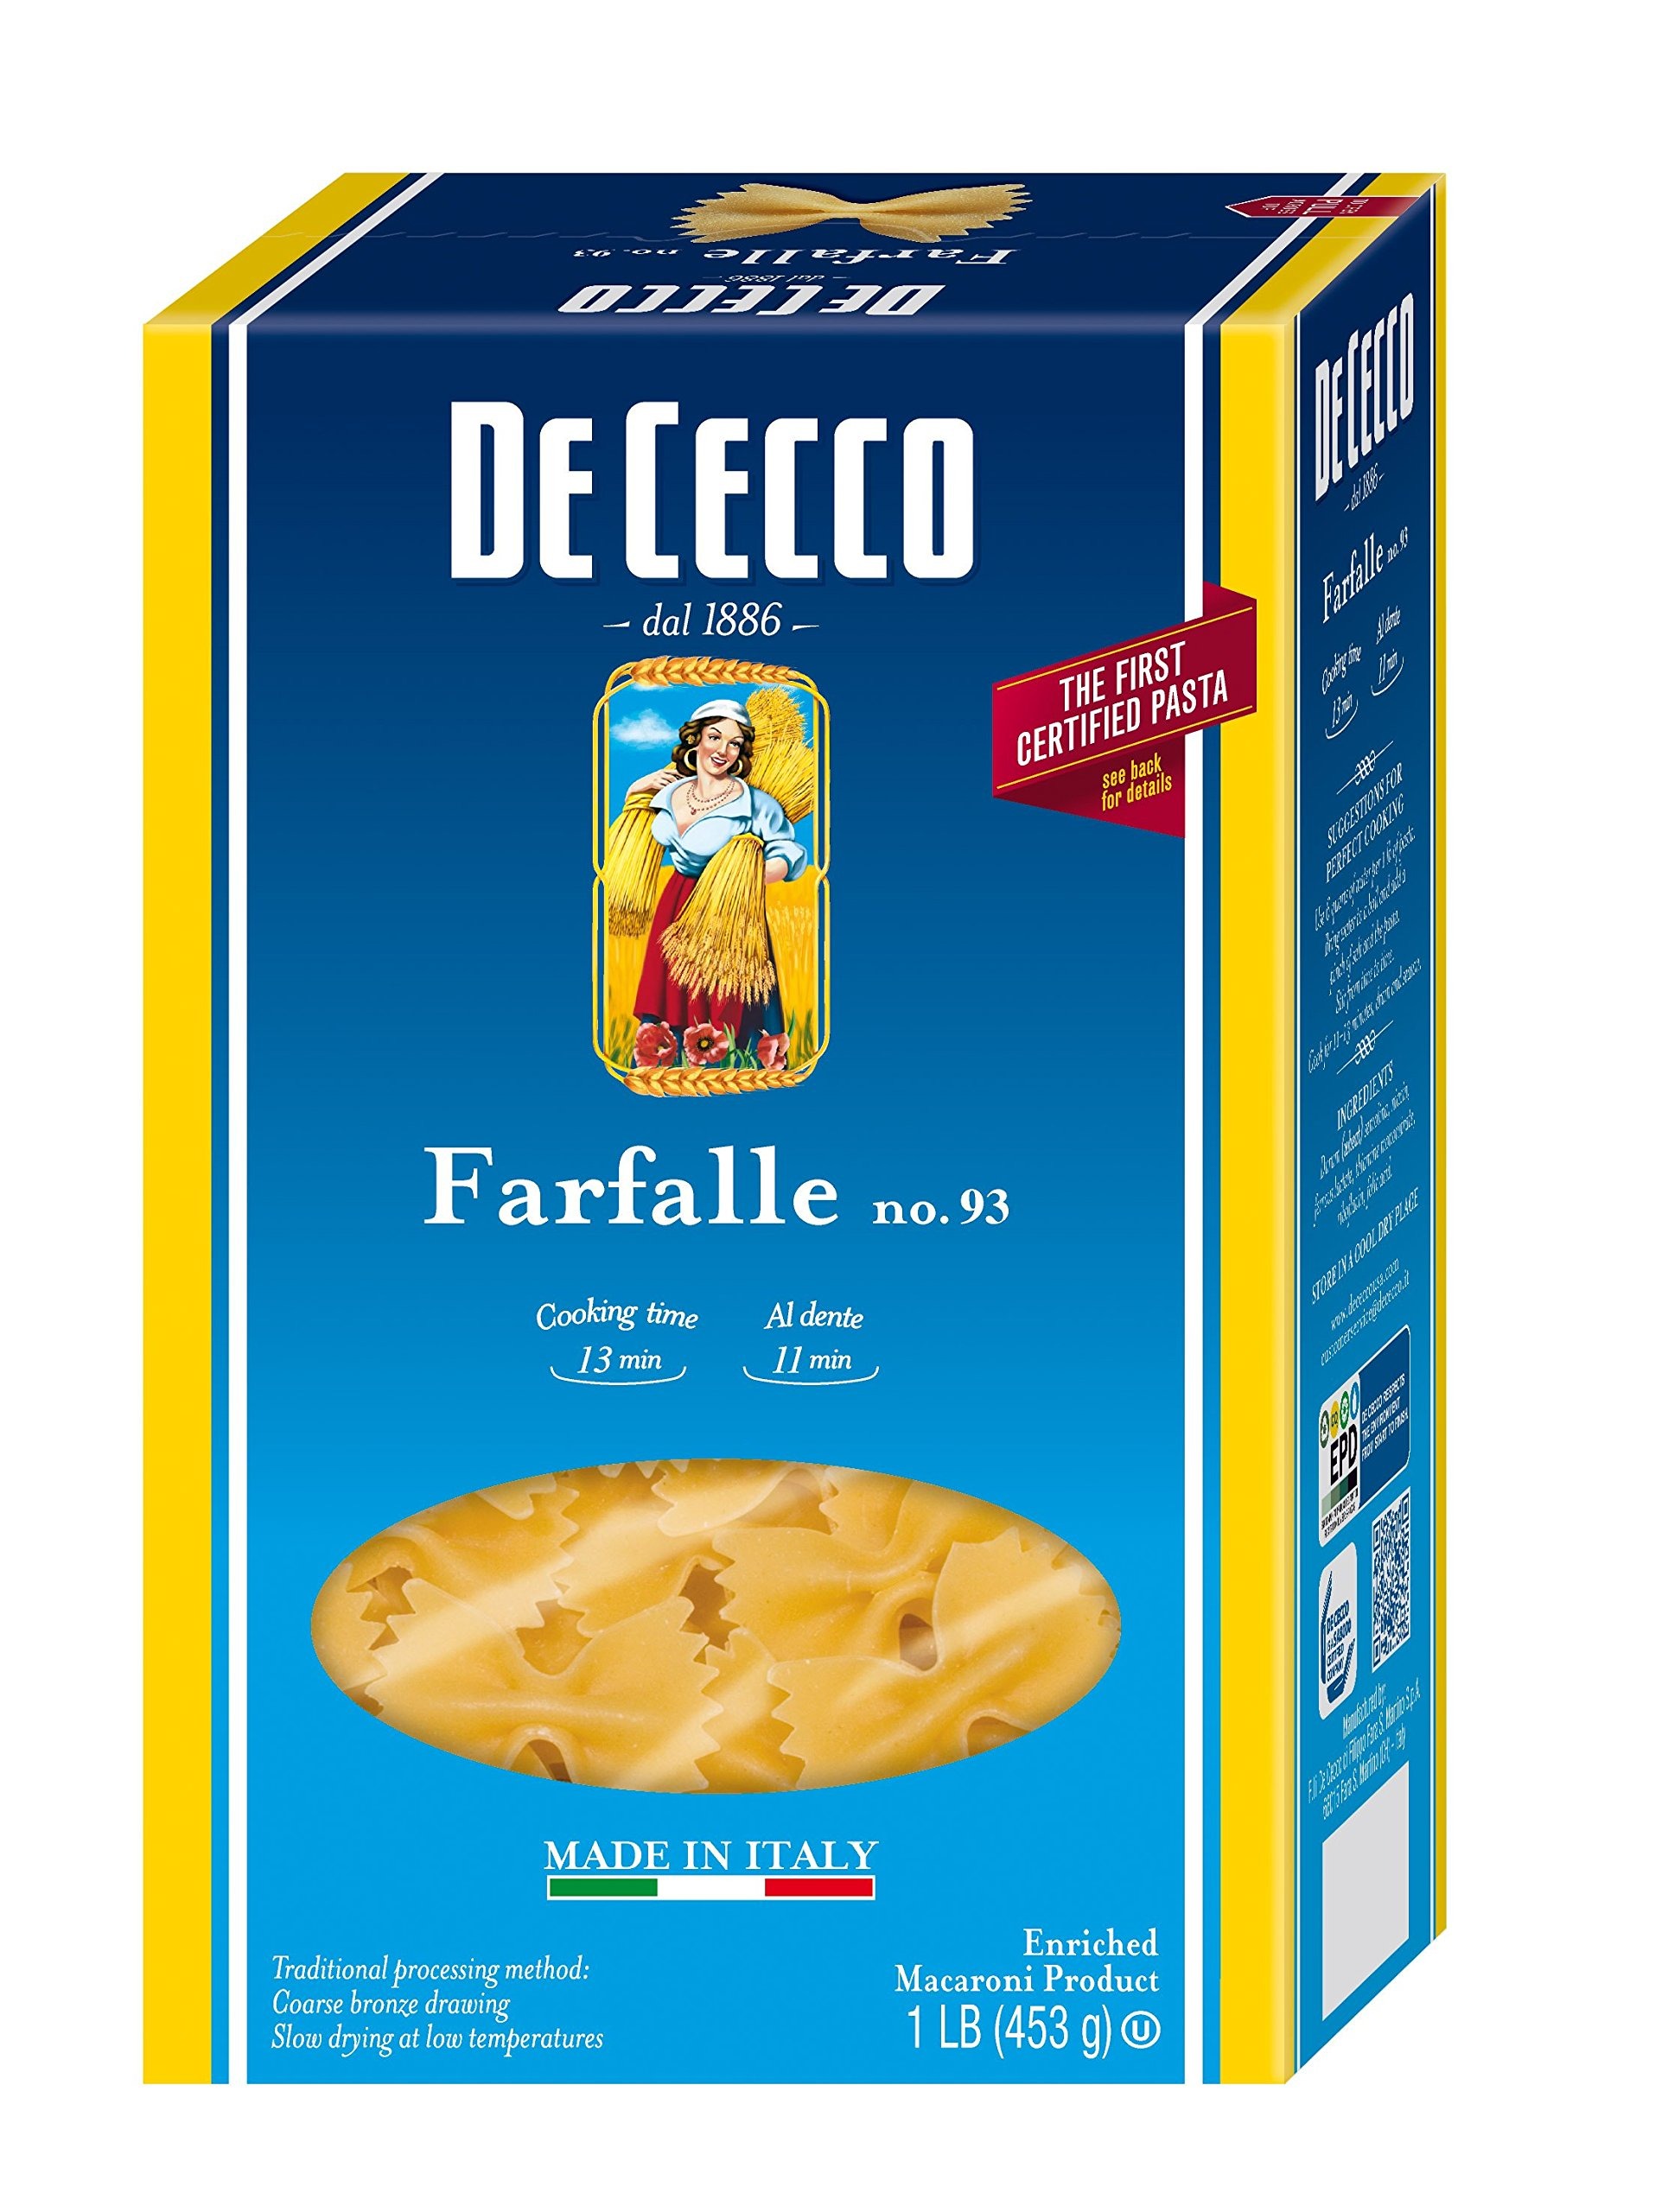
Item Name: De Cecco Semolina Pasta, Farfalle, 1 Pound
Bullet Point 1: Delicious bowtie shaped pasta
Bullet Point 2: 100% Durum Wheat Semolina
Bullet Point 3: Made in Italy
Bullet Point 4: Kosher
Bullet Point 5: Shaped through Bronze Dies to create a rough surface to better retain sauce
Bullet Point 6: Slowly Dried at low Temperature to Preserve Nutritional Properties. GMO Free. Kosher.
Value: 16.0
Unit: ounce

Price: 4.515